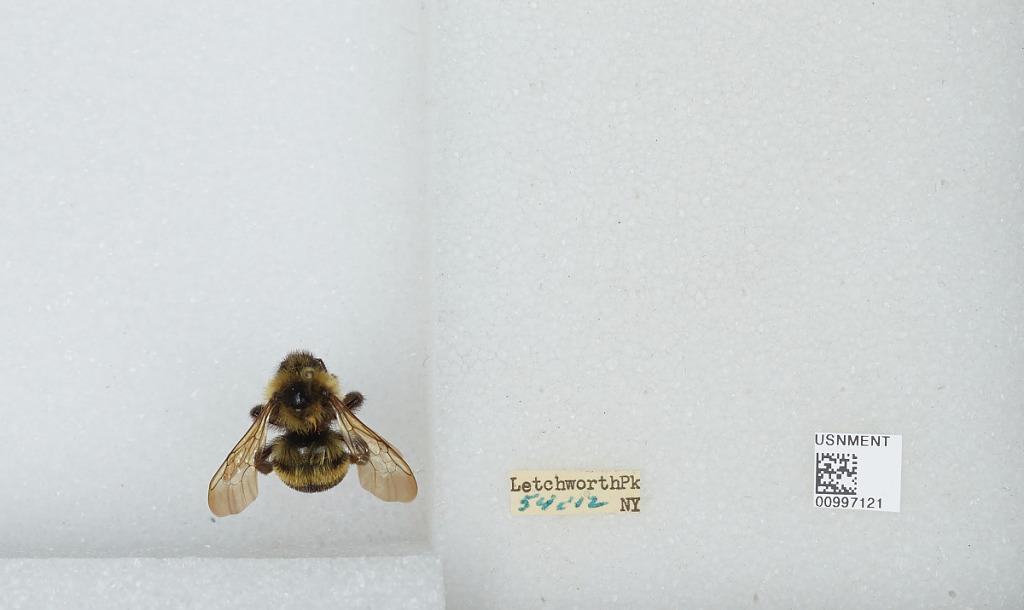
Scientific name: Bombus (Psithyrus) citrinus (Smith)
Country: United States
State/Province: New York
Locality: Letchworth State Park
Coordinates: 42.685, -77.9592